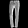
Label: Trouser